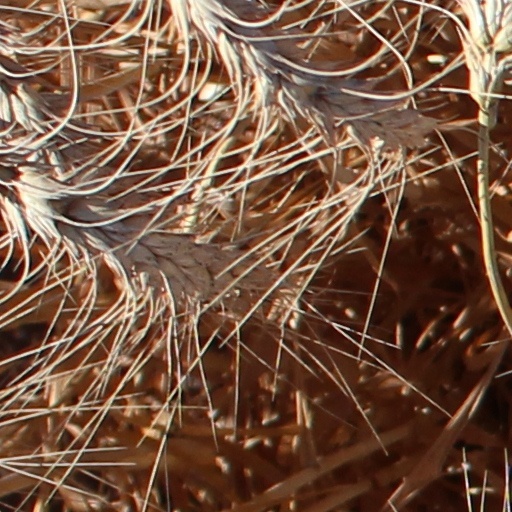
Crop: wheat